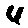
Label: 4